Jennifer Moyle

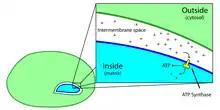
Chemiosmosis during ATP synthesis is the movement of ions across the mitochondrial membrane, down their electrochemical gradient.

One of Moyle's major contributions to the field of biochemistry is her contribution to the development of the chemiosmotic theory. Moyle conducted research with Peter Mitchell, at Glynn House, on chemiosmotic reactions and reaction mechanisms, which led to the development of the theory in 1967. The chemiosmotic theory explained the mechanism for oxidative phosphorylation, stating that ATP synthesis requires chemiosmosis to function. The proton gradient across the inner membrane of the mitochondria is created by the electron transport chain. This causes protons to re-enter the mitochondrial matrix through the protein ATP synthase. The movement of protons through this enzyme causes mechanical movement and a conformational change in the enzyme that combines ADP and inorganic phosphate to produce ATP. The proposal of the chemiosmotic theory was not accepted in the scientific community for over ten years. When it finally was accepted, Peter Mitchell received a Nobel prize for their work. While the Nobel committee recognized Moyle's contributions, she did not receive a Nobel prize.